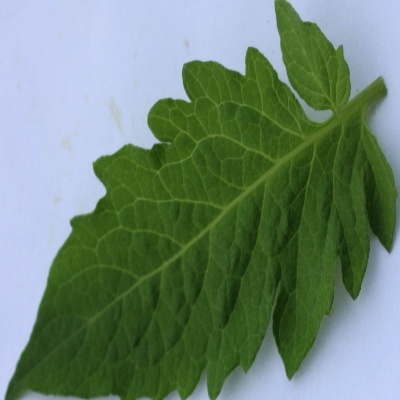
Crop: Tomato
Condition: healthy